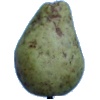
Label: Pear Stone 1